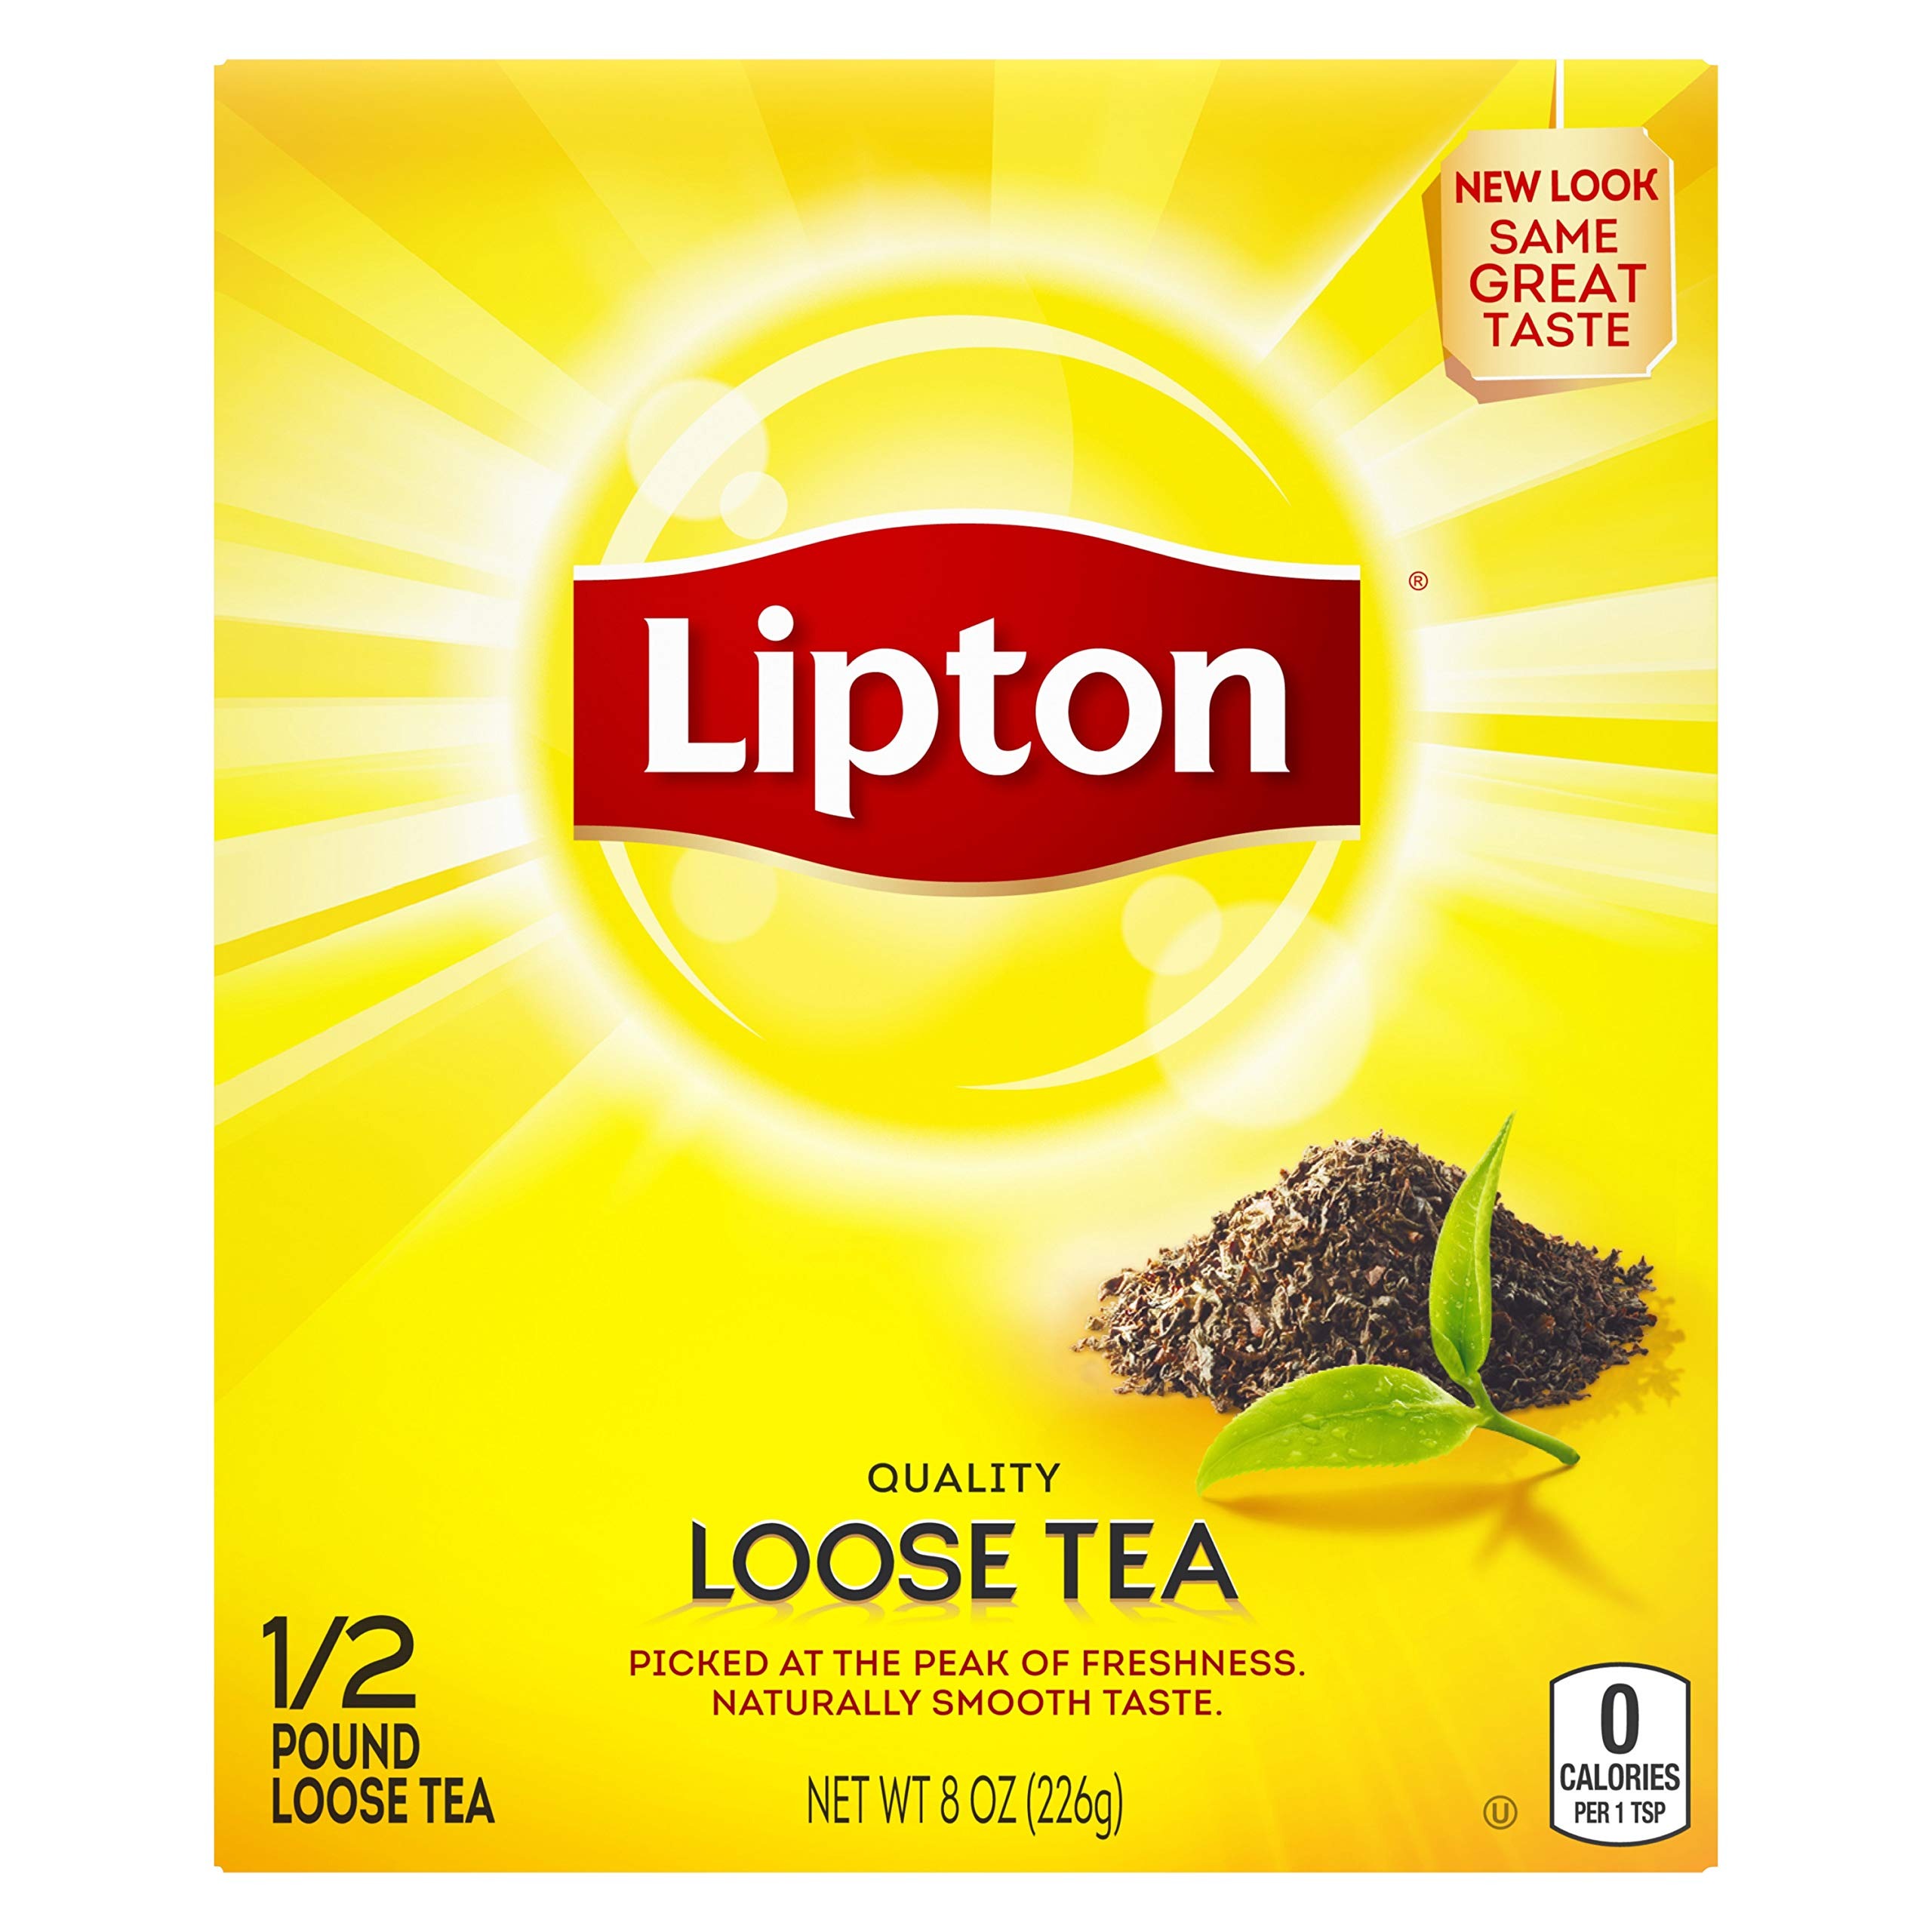
Item Name: Lipton Black Tea
Bullet Point 1: Lipton Black Tea, lipton tea
Bullet Point 2: Lipton, black tea
Bullet Point 3: Black Tea, lipton tea
Bullet Point 4: Tea, black, lipton
Bullet Point 5: Lipton Tea, tea, lipton
Value: 8.0
Unit: Ounce

Price: 4.98